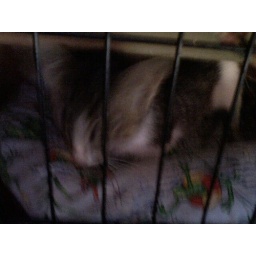
The cat bed is under the human bed, and the kitten thinks this is great for double-decker napping.